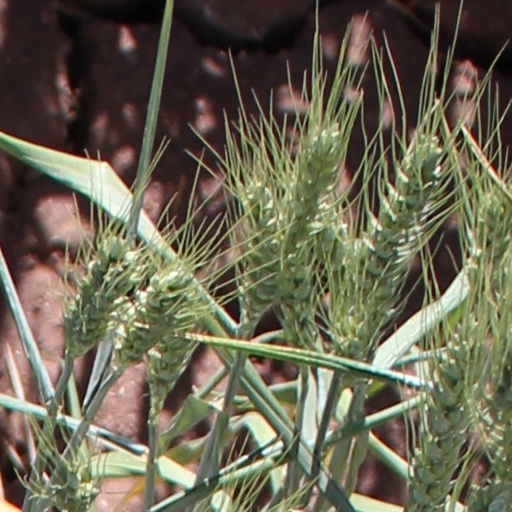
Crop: wheat